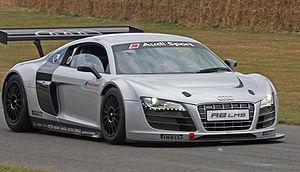
L'Audi R8 LMS est une automobile de course de catégorie GT3 produite par le constructeur allemand Audi.